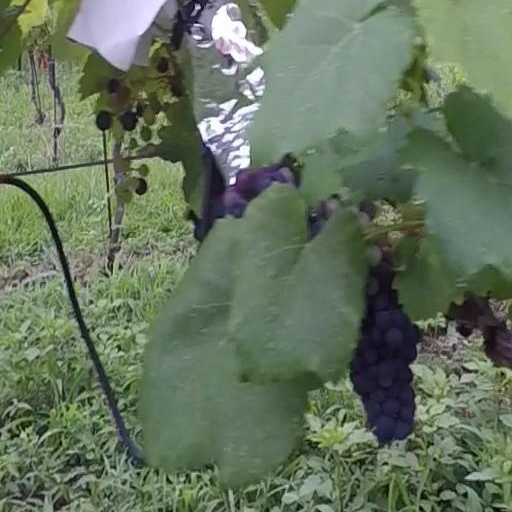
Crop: grape